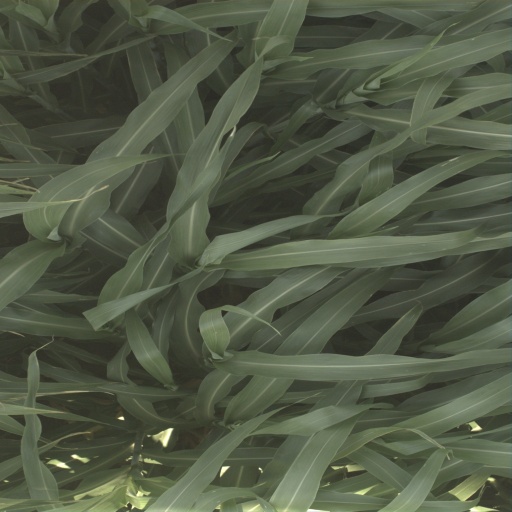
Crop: sorghum